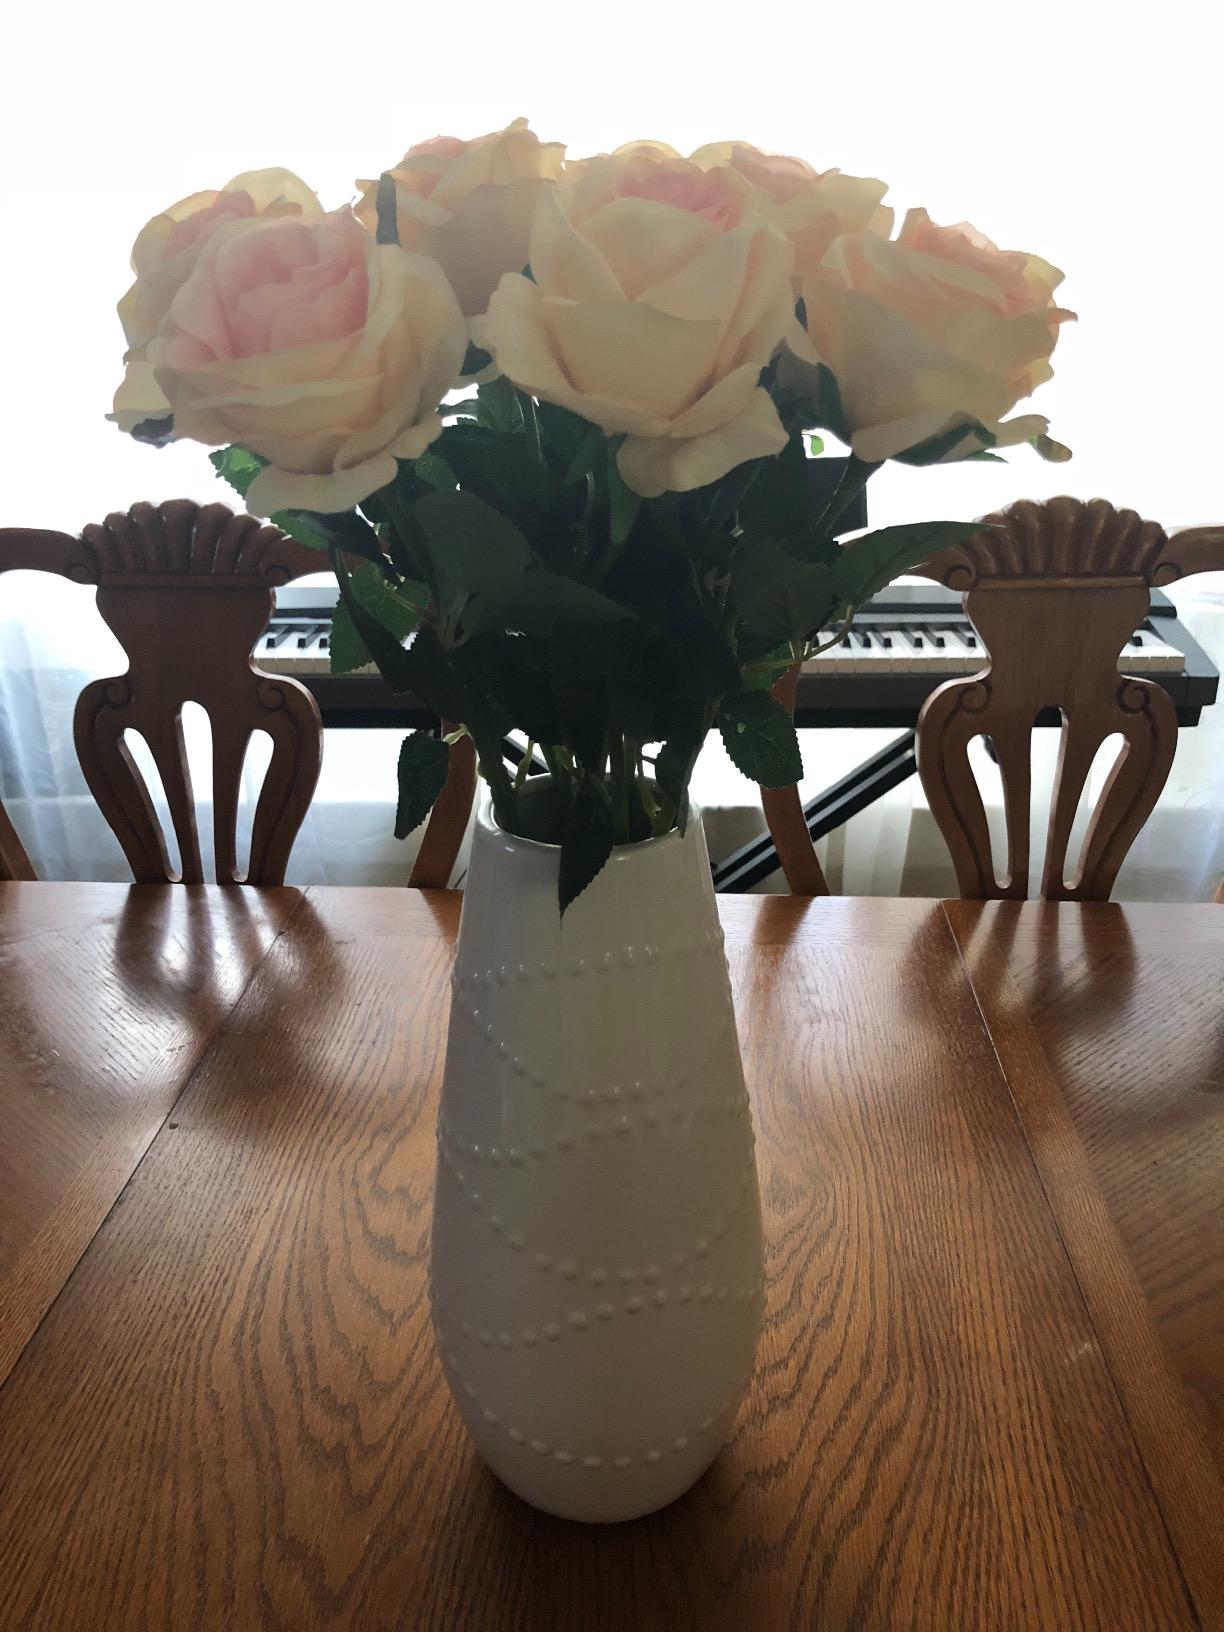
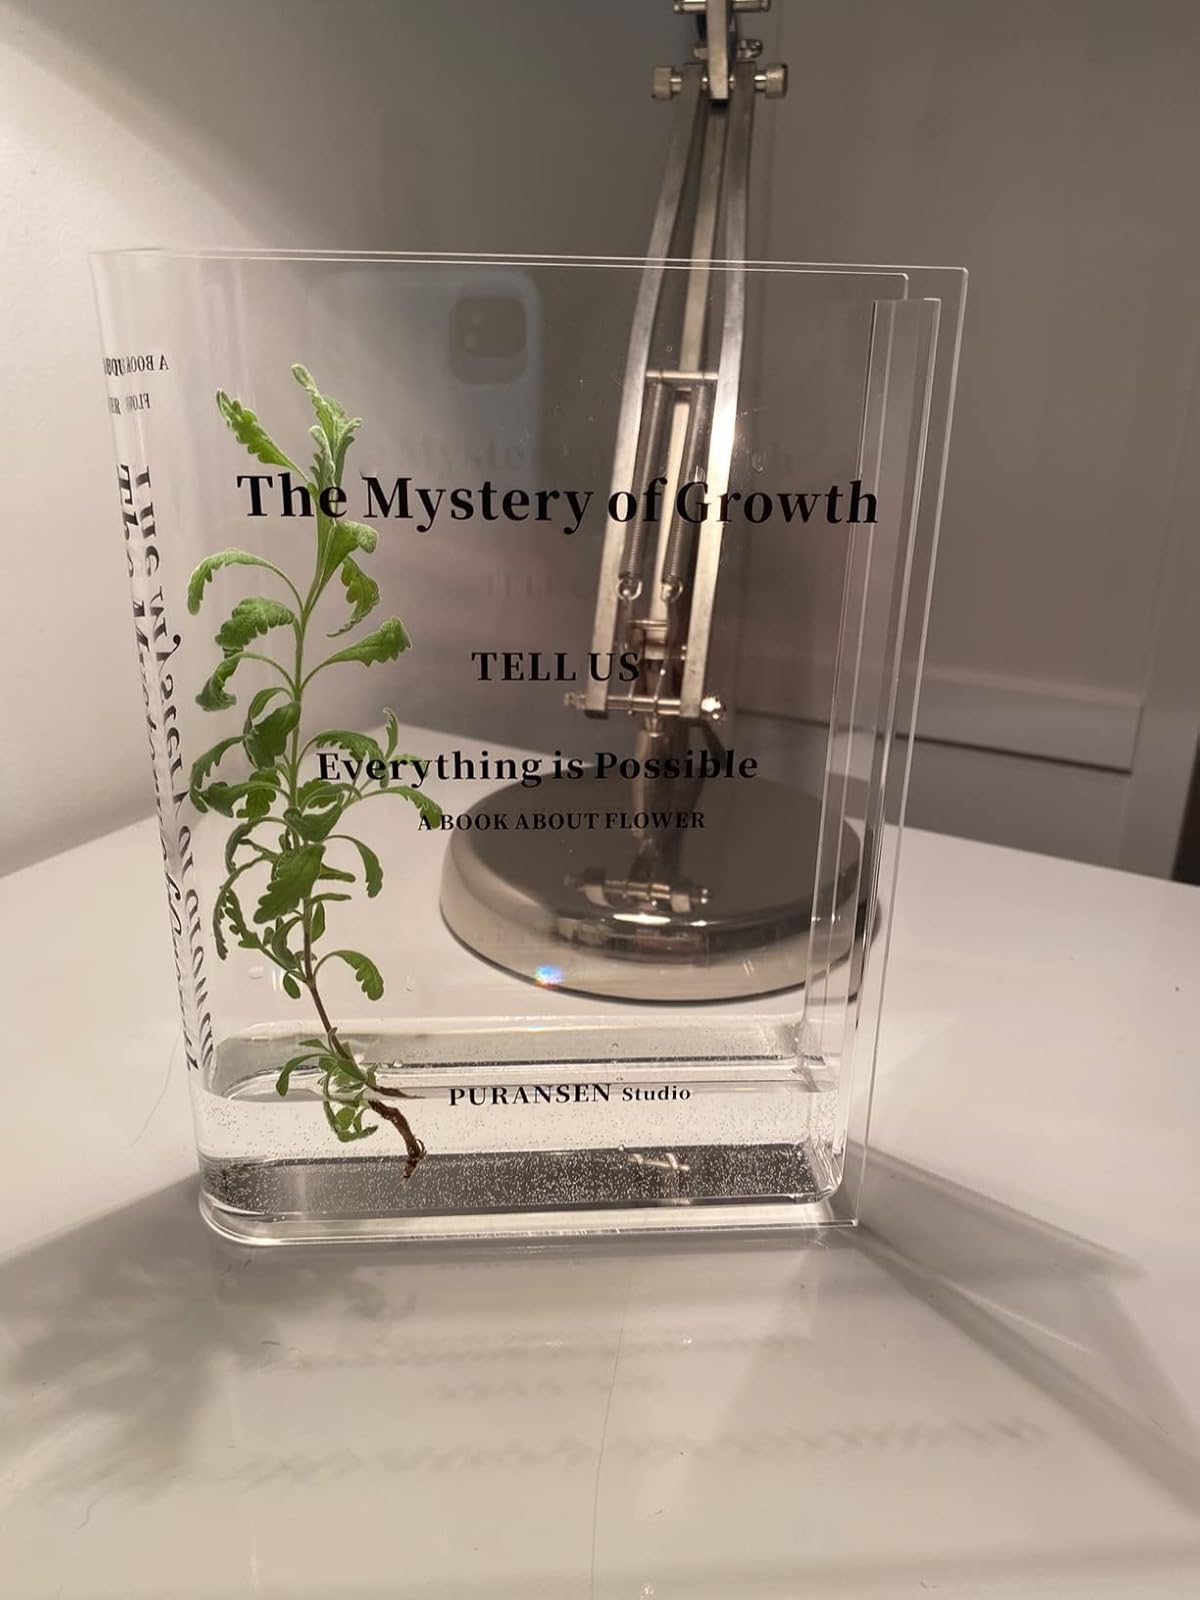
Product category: vase
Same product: no